Barnaby Miln

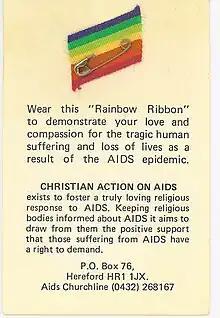

Shortly after the court case of the man with AIDS, Miln was in London attending his first group of sessions of the General Synod. He introduced himself to Robert Runcie, Archbishop of Canterbury, and asked what the church was doing about AIDS. The Archbishop had just returned from San Francisco and seen for himself the devastation caused to the gay community there. They agreed to work together with the Archbishop hoping that "AIDS would not be like cancer - a word only whispered, for by the church talking opening and honestly about AIDS we can take a lead in pastoral care and education".